Chinese nationalism

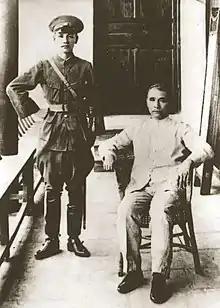
Chinese nationalist leaders Chiang Kai-shek (left) and Sun Yat-sen (right)

After the 1911 Revolution, Sun Yat-sen established the Republic of China, the national flag of which contained five colors with each symbolizing a major racial ethnicity of China. This marked a shift from the earlier discourse about radical racism and the assimilation of the non-Han groups to a discourse about the political autonomy of the five races. The rhetorical move, as China historian Joseph Esherick points out, was based on practical concerns about imperial threats from the international environment and conflicts on the Chinese frontiers. While both Japan and Russia were encroaching China, the newly born republic also faced ethnic movements in Mongolia and Tibet which claimed themselves to be part of the Qing Empire rather than the Republic of China. Pressured by both domestic and international problems, the fragile Republican regime decided to maintain the borders of the Qing Empire to keep its territories intact. With the increasing threat from the imperialist powers in the 1910s, anti-imperialist sentiments started to grow and spread in China. An ideal of "a morally just universe," anti-imperialism made racism appear shameful and thus took over its dominant role in the conceptualization of Chinese nationalism. Yet racism never perished. Instead, it was embedded by other social realms, including the discourse of eugenics and racial hygiene.